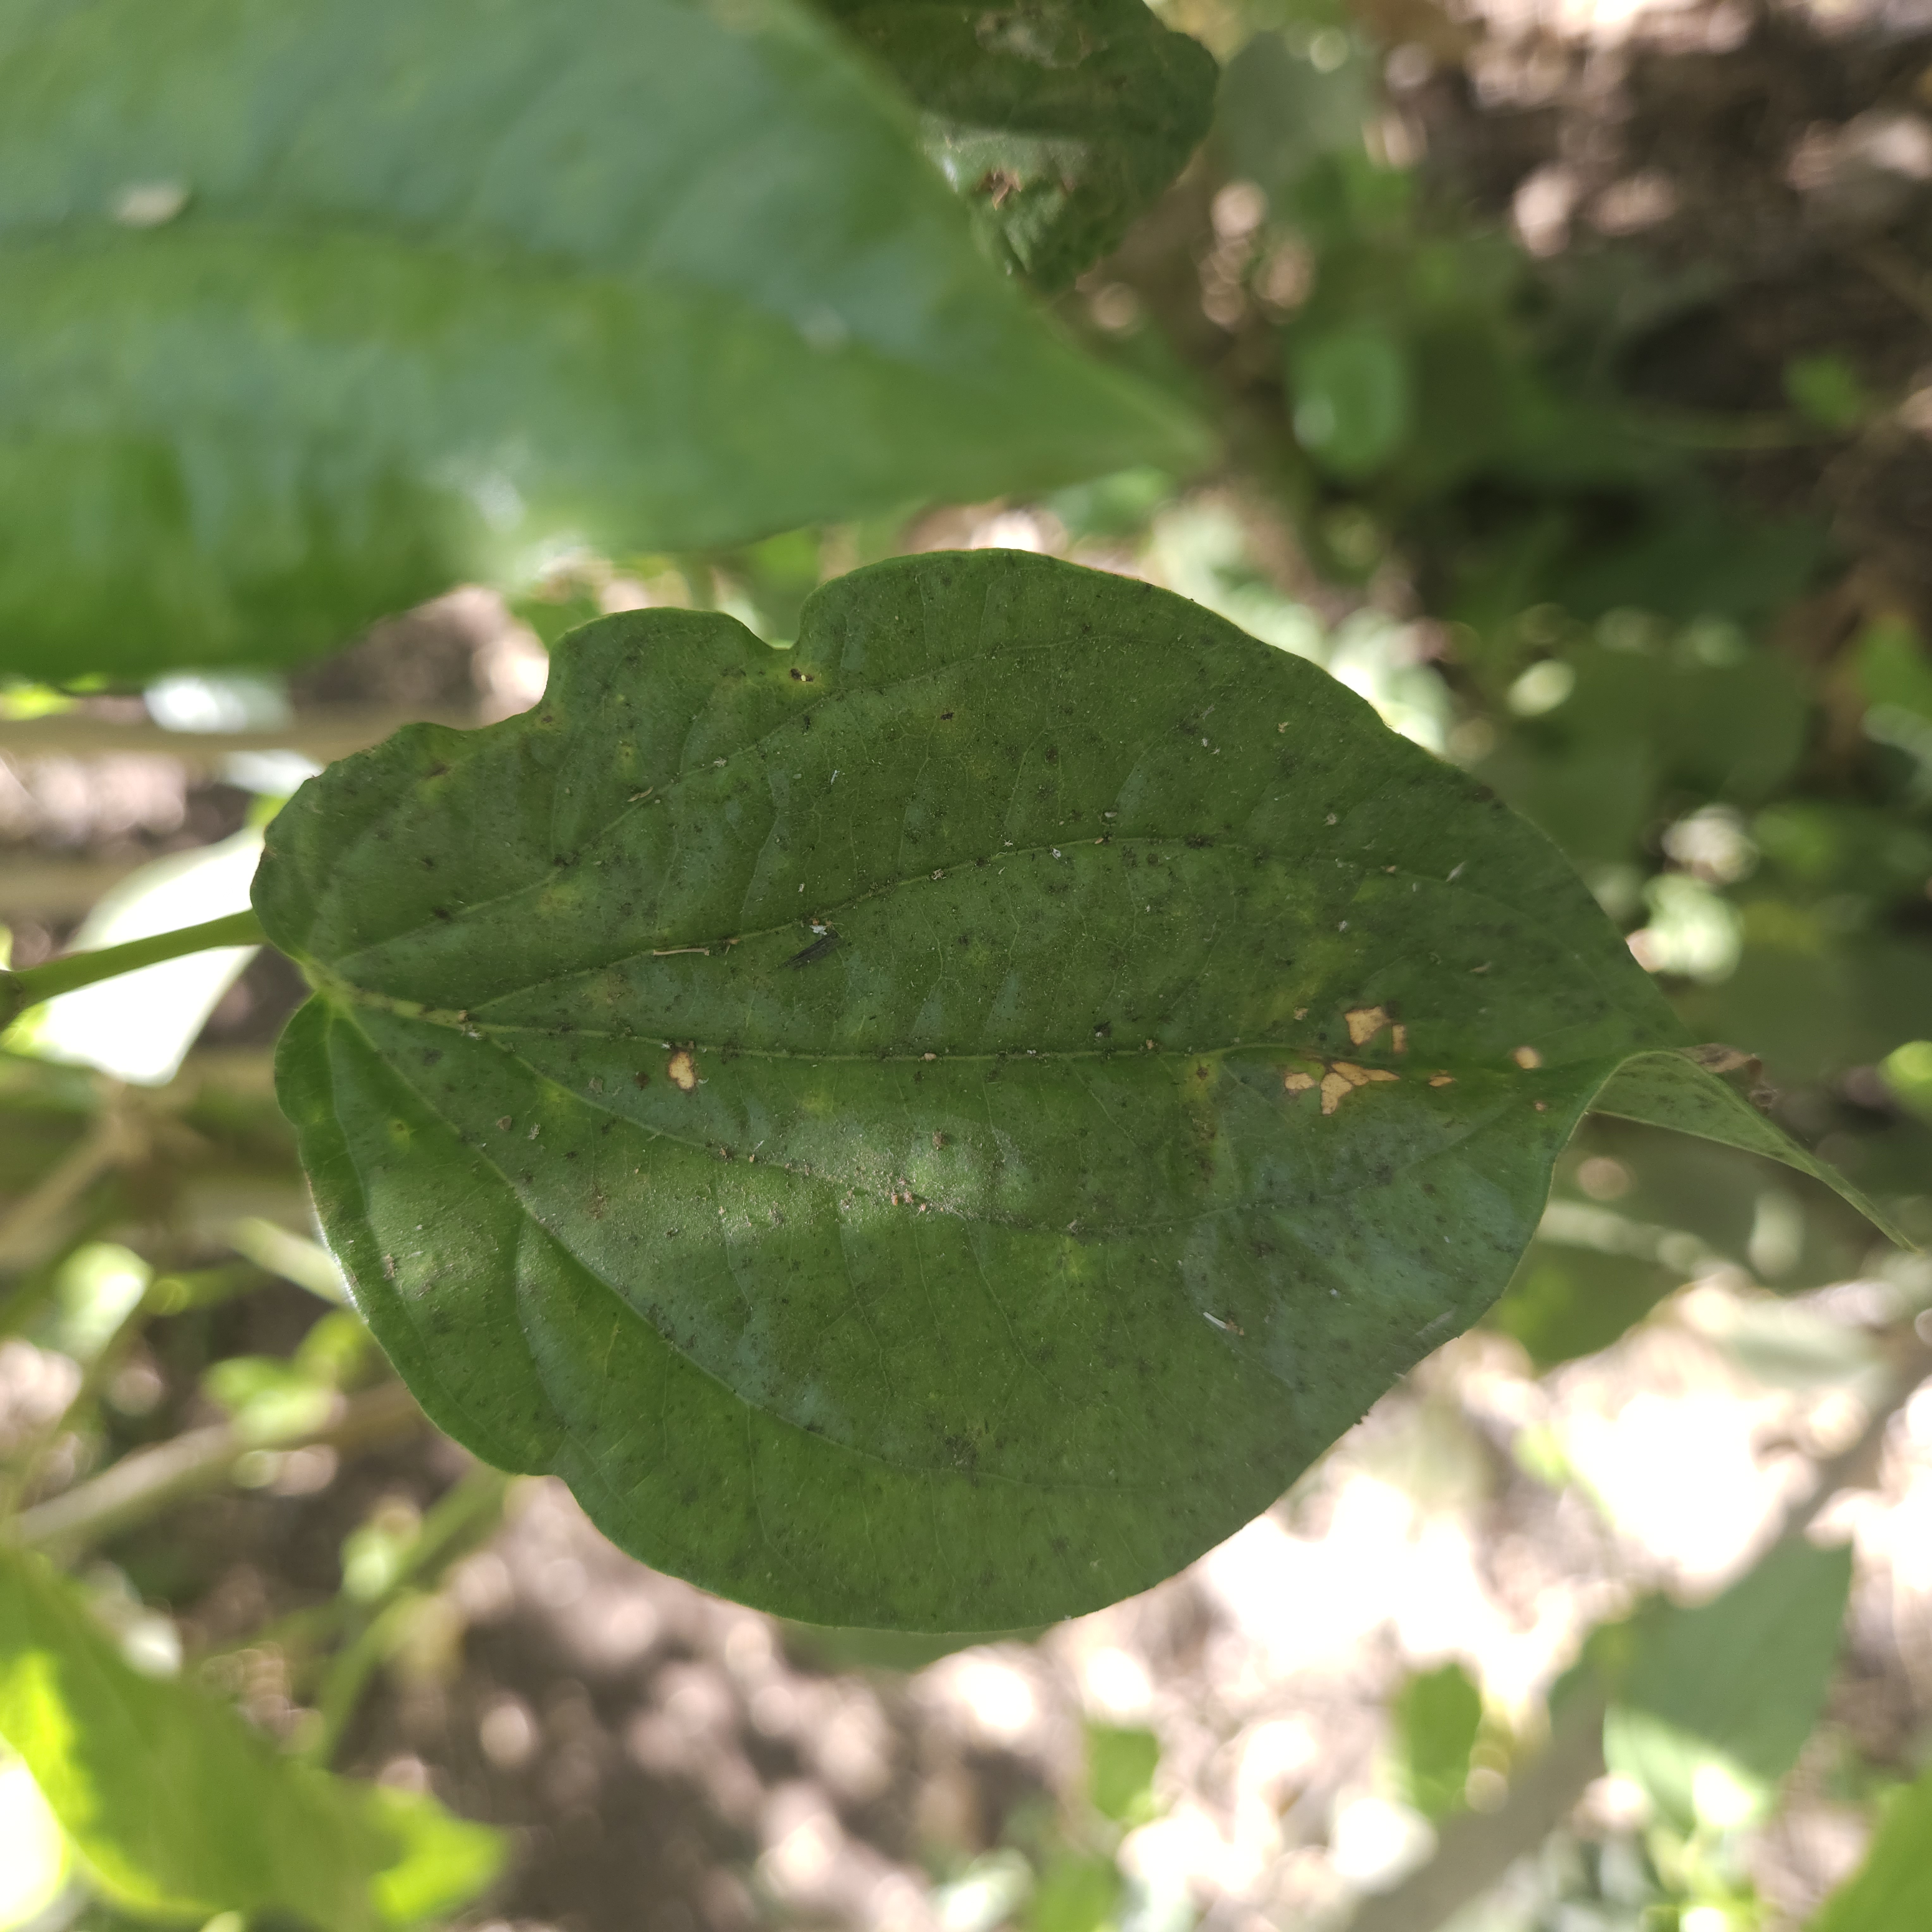
Label: Diseased